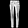
Label: Trouser